Albany, New York

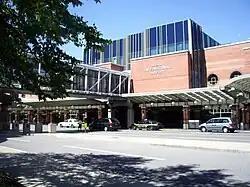
Three-story brick building with blue windows; a glass pedestrian bridge travels from building to unseen parking garage on left, crossing entrance road. "ALBANY INTERNATIONAL AIRPORT" sign is visible on side.

The New York State Thruway is the most prominent highway serving Albany. From Albany westward, it is part of Interstate 90, connecting Albany with major cities such as Syracuse, Rochester and Buffalo. To the south, it becomes part of Interstate 87 and leads to New York City. A short un-tolled section of Interstate 90 extends around the northern and eastern portions of Albany before linking back up with the Berkshire extension of the Thruway, which leads to the Massachusetts Turnpike and ultimately to Boston. North of Albany, Interstate 87 follows the Northway to Canada at Champlain; Autoroute 15 continues into Quebec, linking Albany to Montreal. Interstate 787 links downtown Albany to the southbound I-87/Thruway to the south, while to the north, it links with the free portion of Interstate 90 before continuing to Troy, Watervliet, Colonie, and Menands. By way of Route 7, I-787 connects to the Northway.